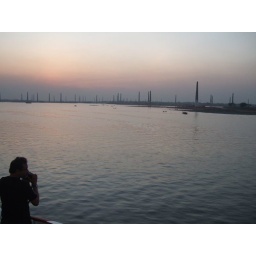
Nazes takes a look out across the water towards the forest of brick kiln towers on the near bank.